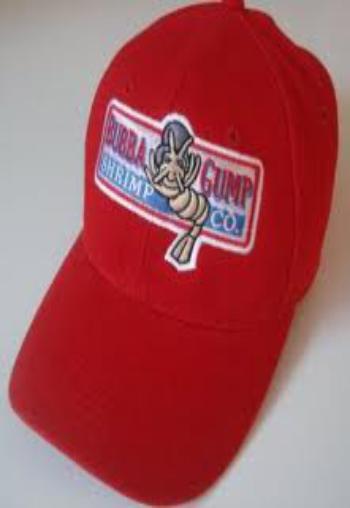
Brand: Bubba Gump Shrimp Company
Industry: Food